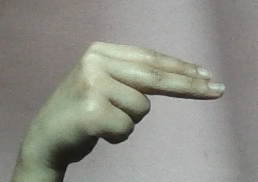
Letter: ain